Charter fair

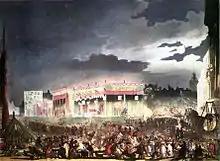
"Bartholomew Fair," one of London's chartered fairs in "Microcosm of London" 1808

Towns such as Boston, Winchester, Stamford and St Ives acquired royal charters to hold huge, extended events focusing on the international markets. The major fairs had formed a set sequence by the mid-13th century, with the Stamford fair in Lent, St Ives at Easter, Boston in July, Winchester in September and Northampton in November. Secondary chartered fairs, such as those at Stourbridge, Bury St Edmunds, King's Lynn, Oxford and Westminster filled the gaps in between, although Stourbridge fair would grow to be the biggest fair in Europe towards the end of the medieval period. Many of these fairs would have been small in comparison to the largest European international fairs, but still involved international contracts and advance selling on a significant scale.